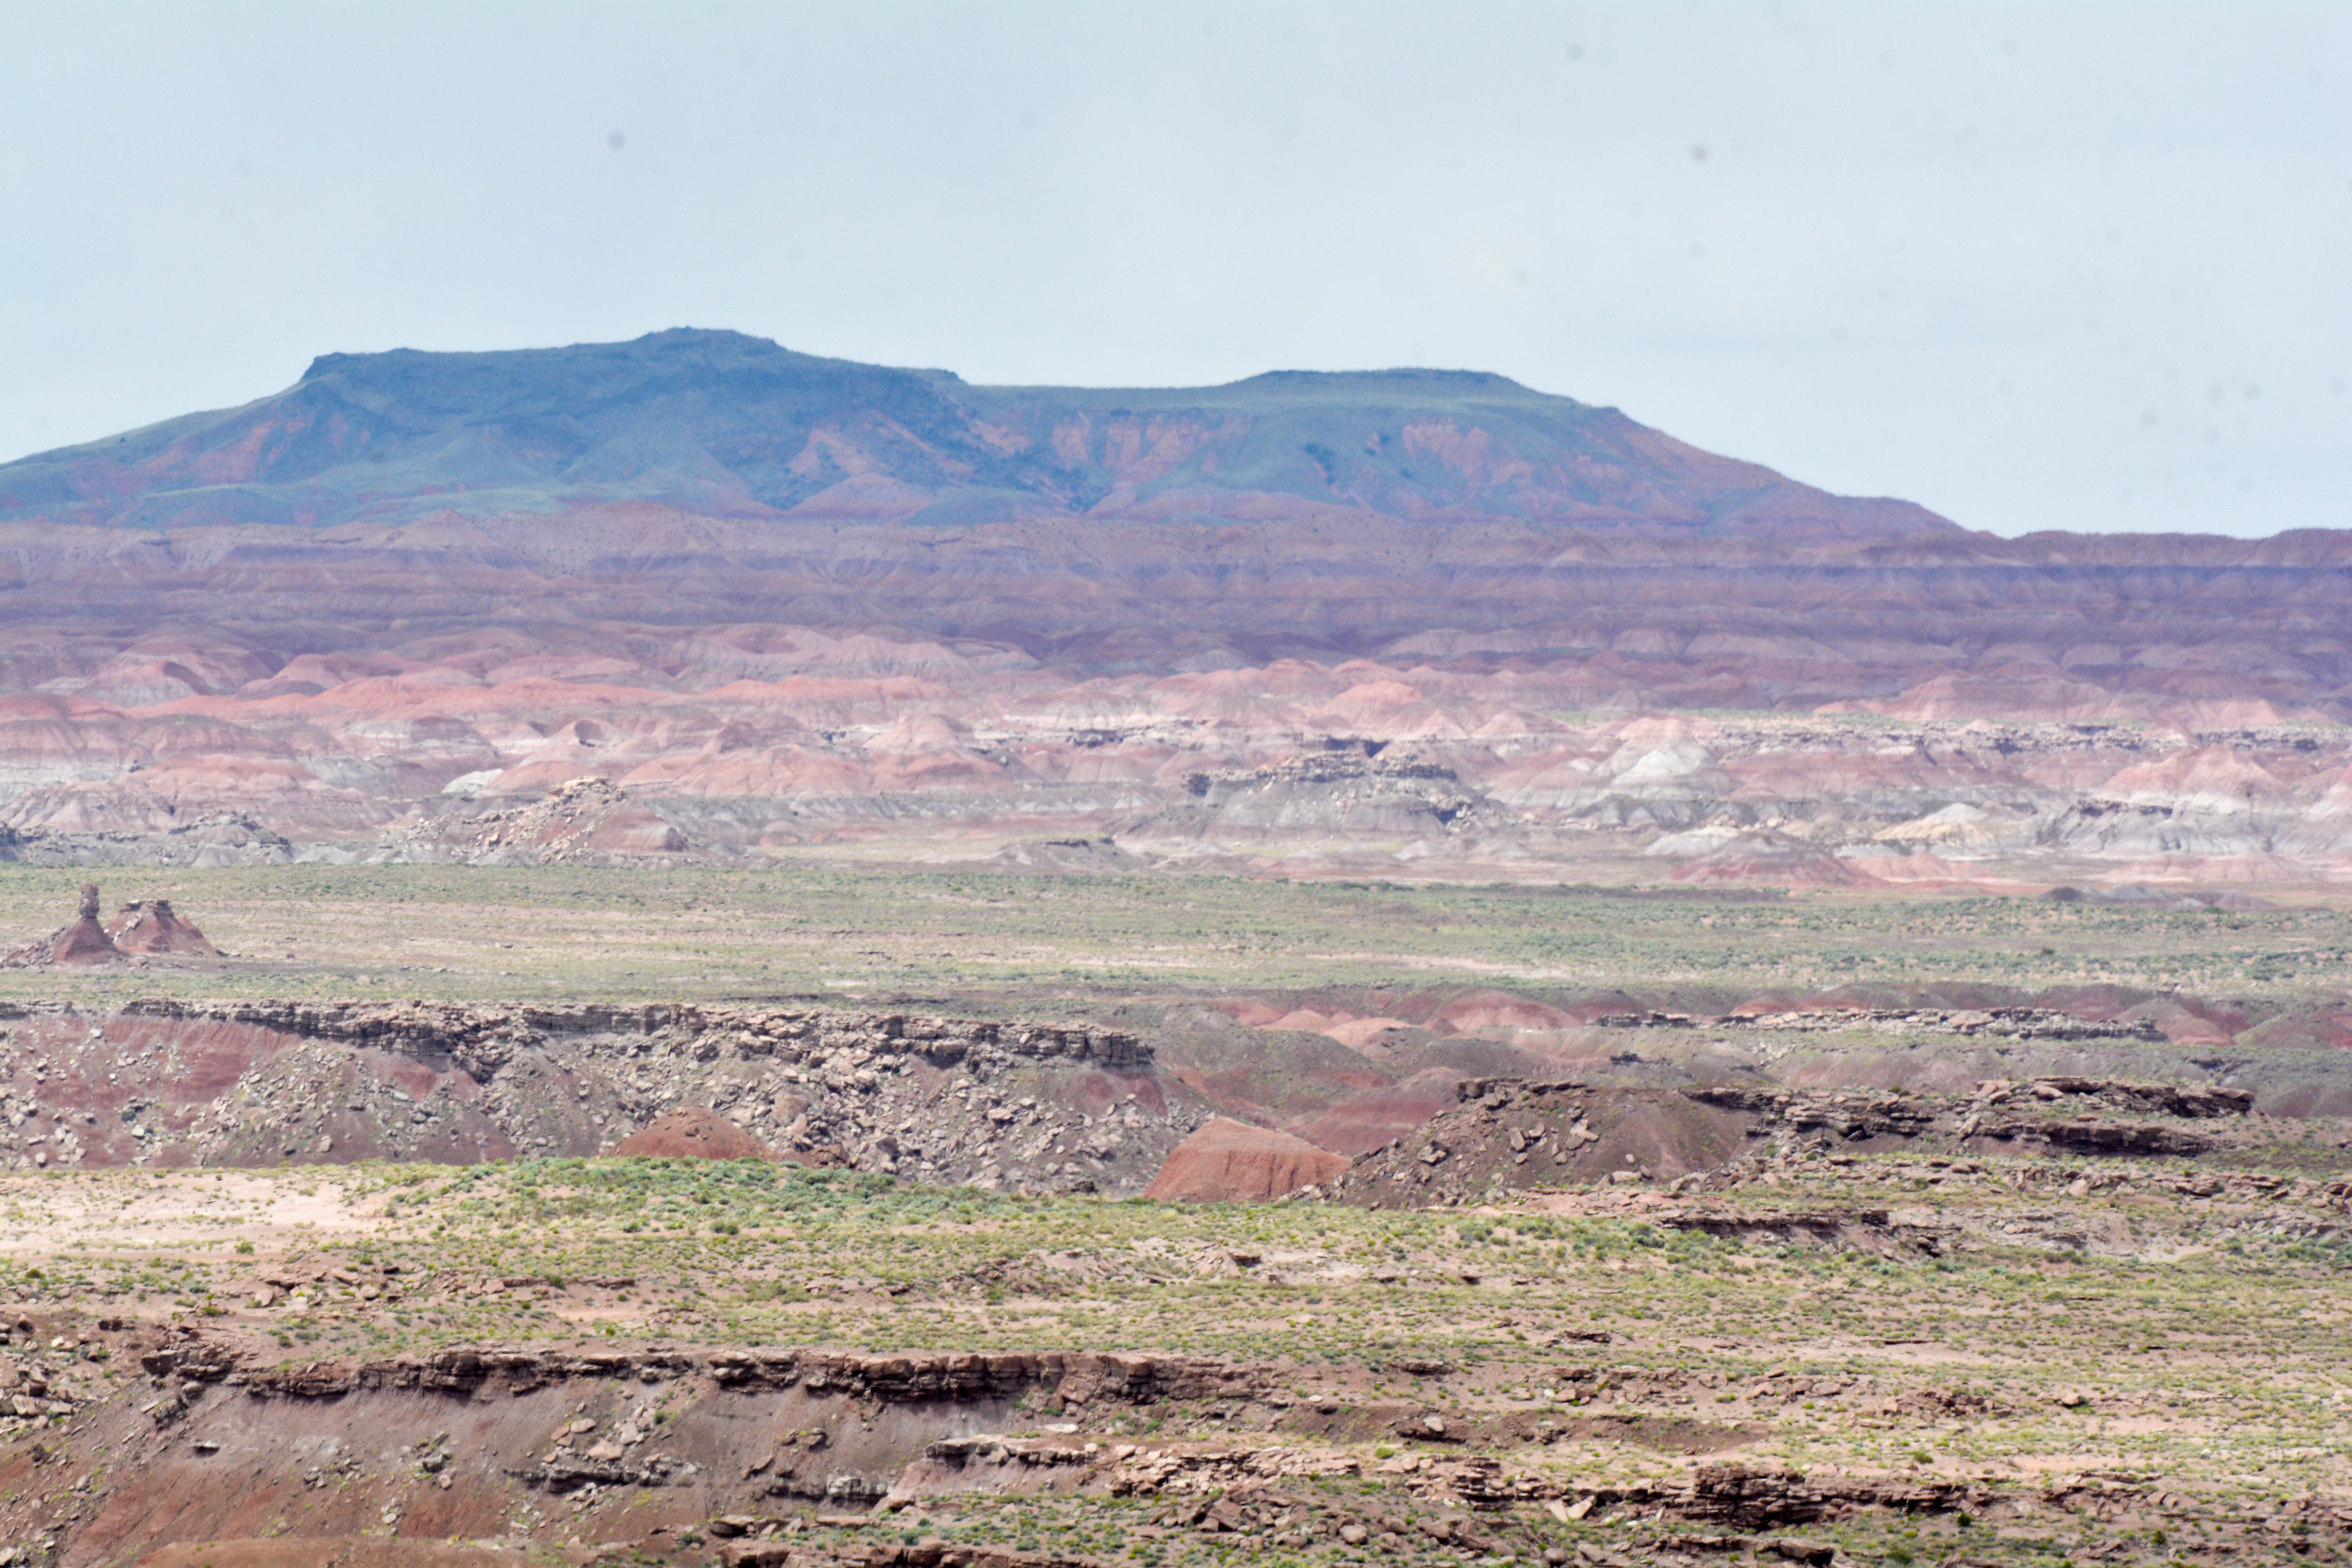
landscape, wilderness, prairie, hill, desert, valley, ranch, soil, savanna, plain, geology, grassland, badlands, plateau, marccooper, painteddesert, petrifiedforest, route66, holbrook, arizonalandscape, safari, ecosystem, wadi, butte, steppe, landform, natural environment, geographical feature, ecoregion